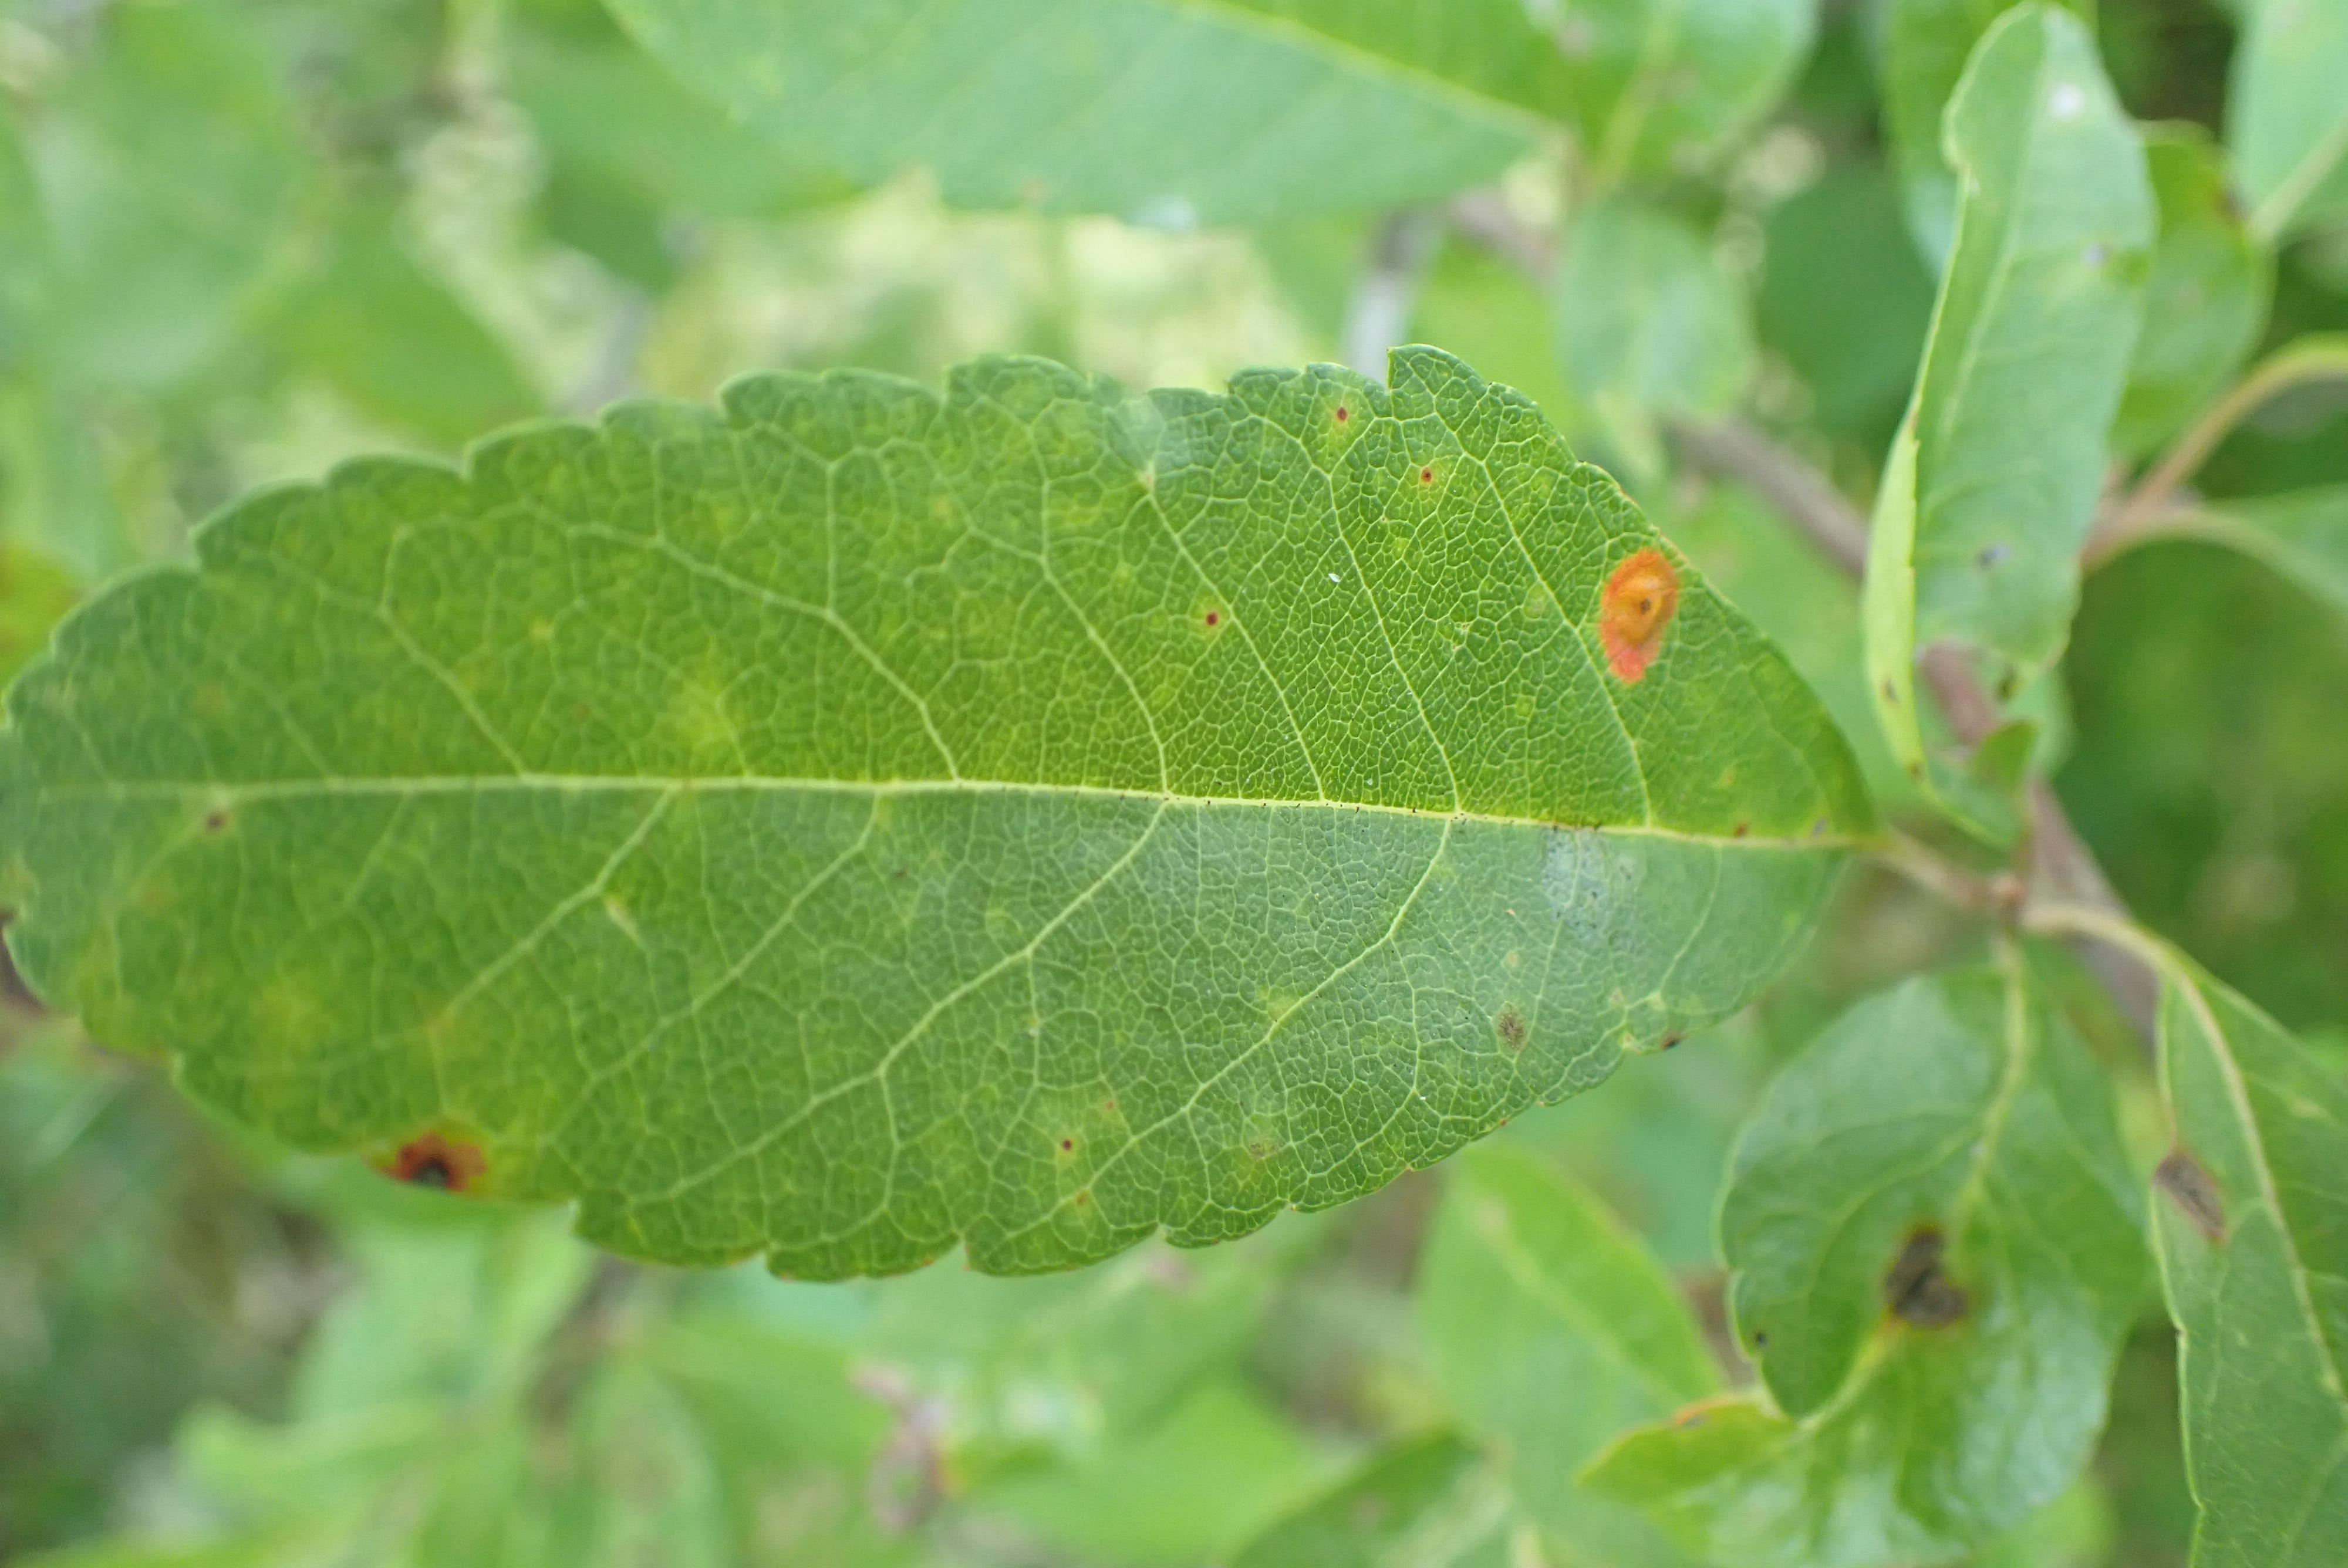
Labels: complex